Ta' Tabibu Farmhouse

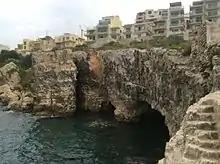
Ta' Tabibu Farmhouse in the distance, standing close to the cliffs and surrounded by vegetation

The area around the farmhouse has unique flora and fauna, and is protected by the Maltese authorities as an Out of Development Zone (ODZ), Area of Ecological Importance (AEI) and Site of Scientific Importance (SSI).